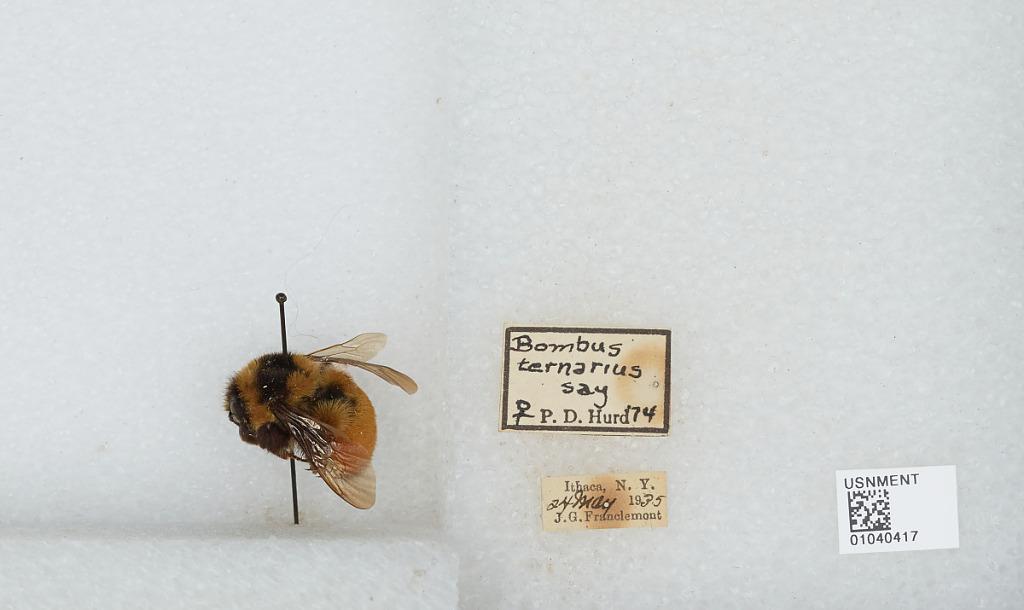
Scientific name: Bombus (Pyrobombus) ternarius Say
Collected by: J. Franclemont
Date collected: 1935-5-24
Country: United States
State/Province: New York
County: Tompkins
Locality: Ithaca
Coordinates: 42.4433, -76.5